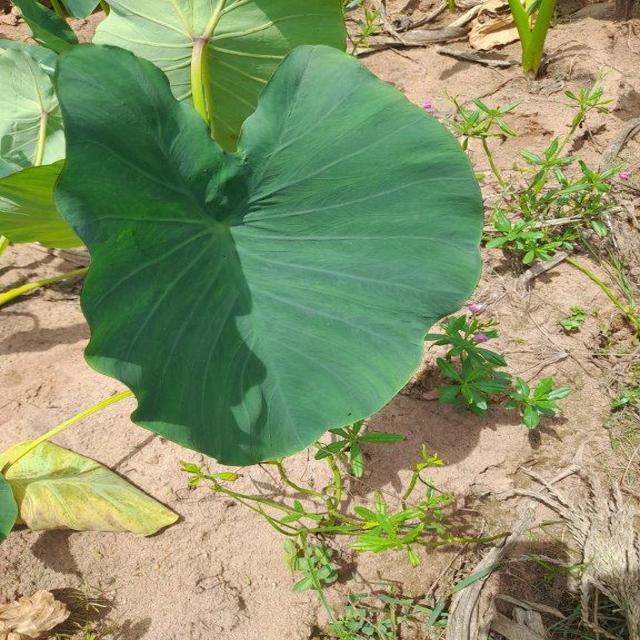
Label: Healthy